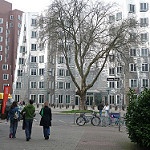
Scene: Outdoor